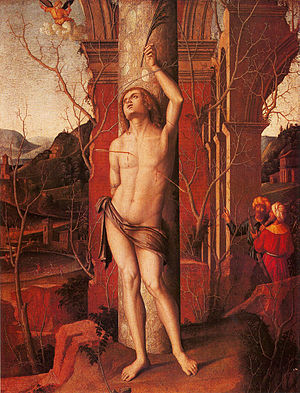
Sebastian (helgen)
Sankt Sebastian af Marco Palmezzano (1460 – 1539).
Sebastian var en katolsk helgen og kristen martyr. Ifølge legenden var han officer i kejser Diocletians livvagt og hemmeligt kristen. Da dette i 286 blev afsløret, blev han dømt til døden og overgivet til mauretanske bueskyttere, der gennemborede ham med pile. Han omkom dog ikke, og en enke, den senere helgeninde Irene, plejede ham tilbage til livet. Kejseren dømte ham igen til døden, denne gang til at slås ihjel af kølleslag. Liget blev smidt i en kloak og dér fundet af en from kvinde, der drømte, at Sebastian bad hende om at begrave hans jordiske rester tæt ved katakomberne.